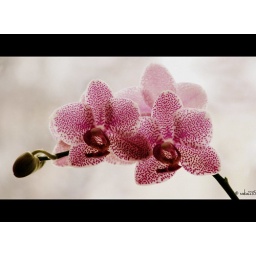
The most beautiful things in the world, it is the smiling face of the person you love